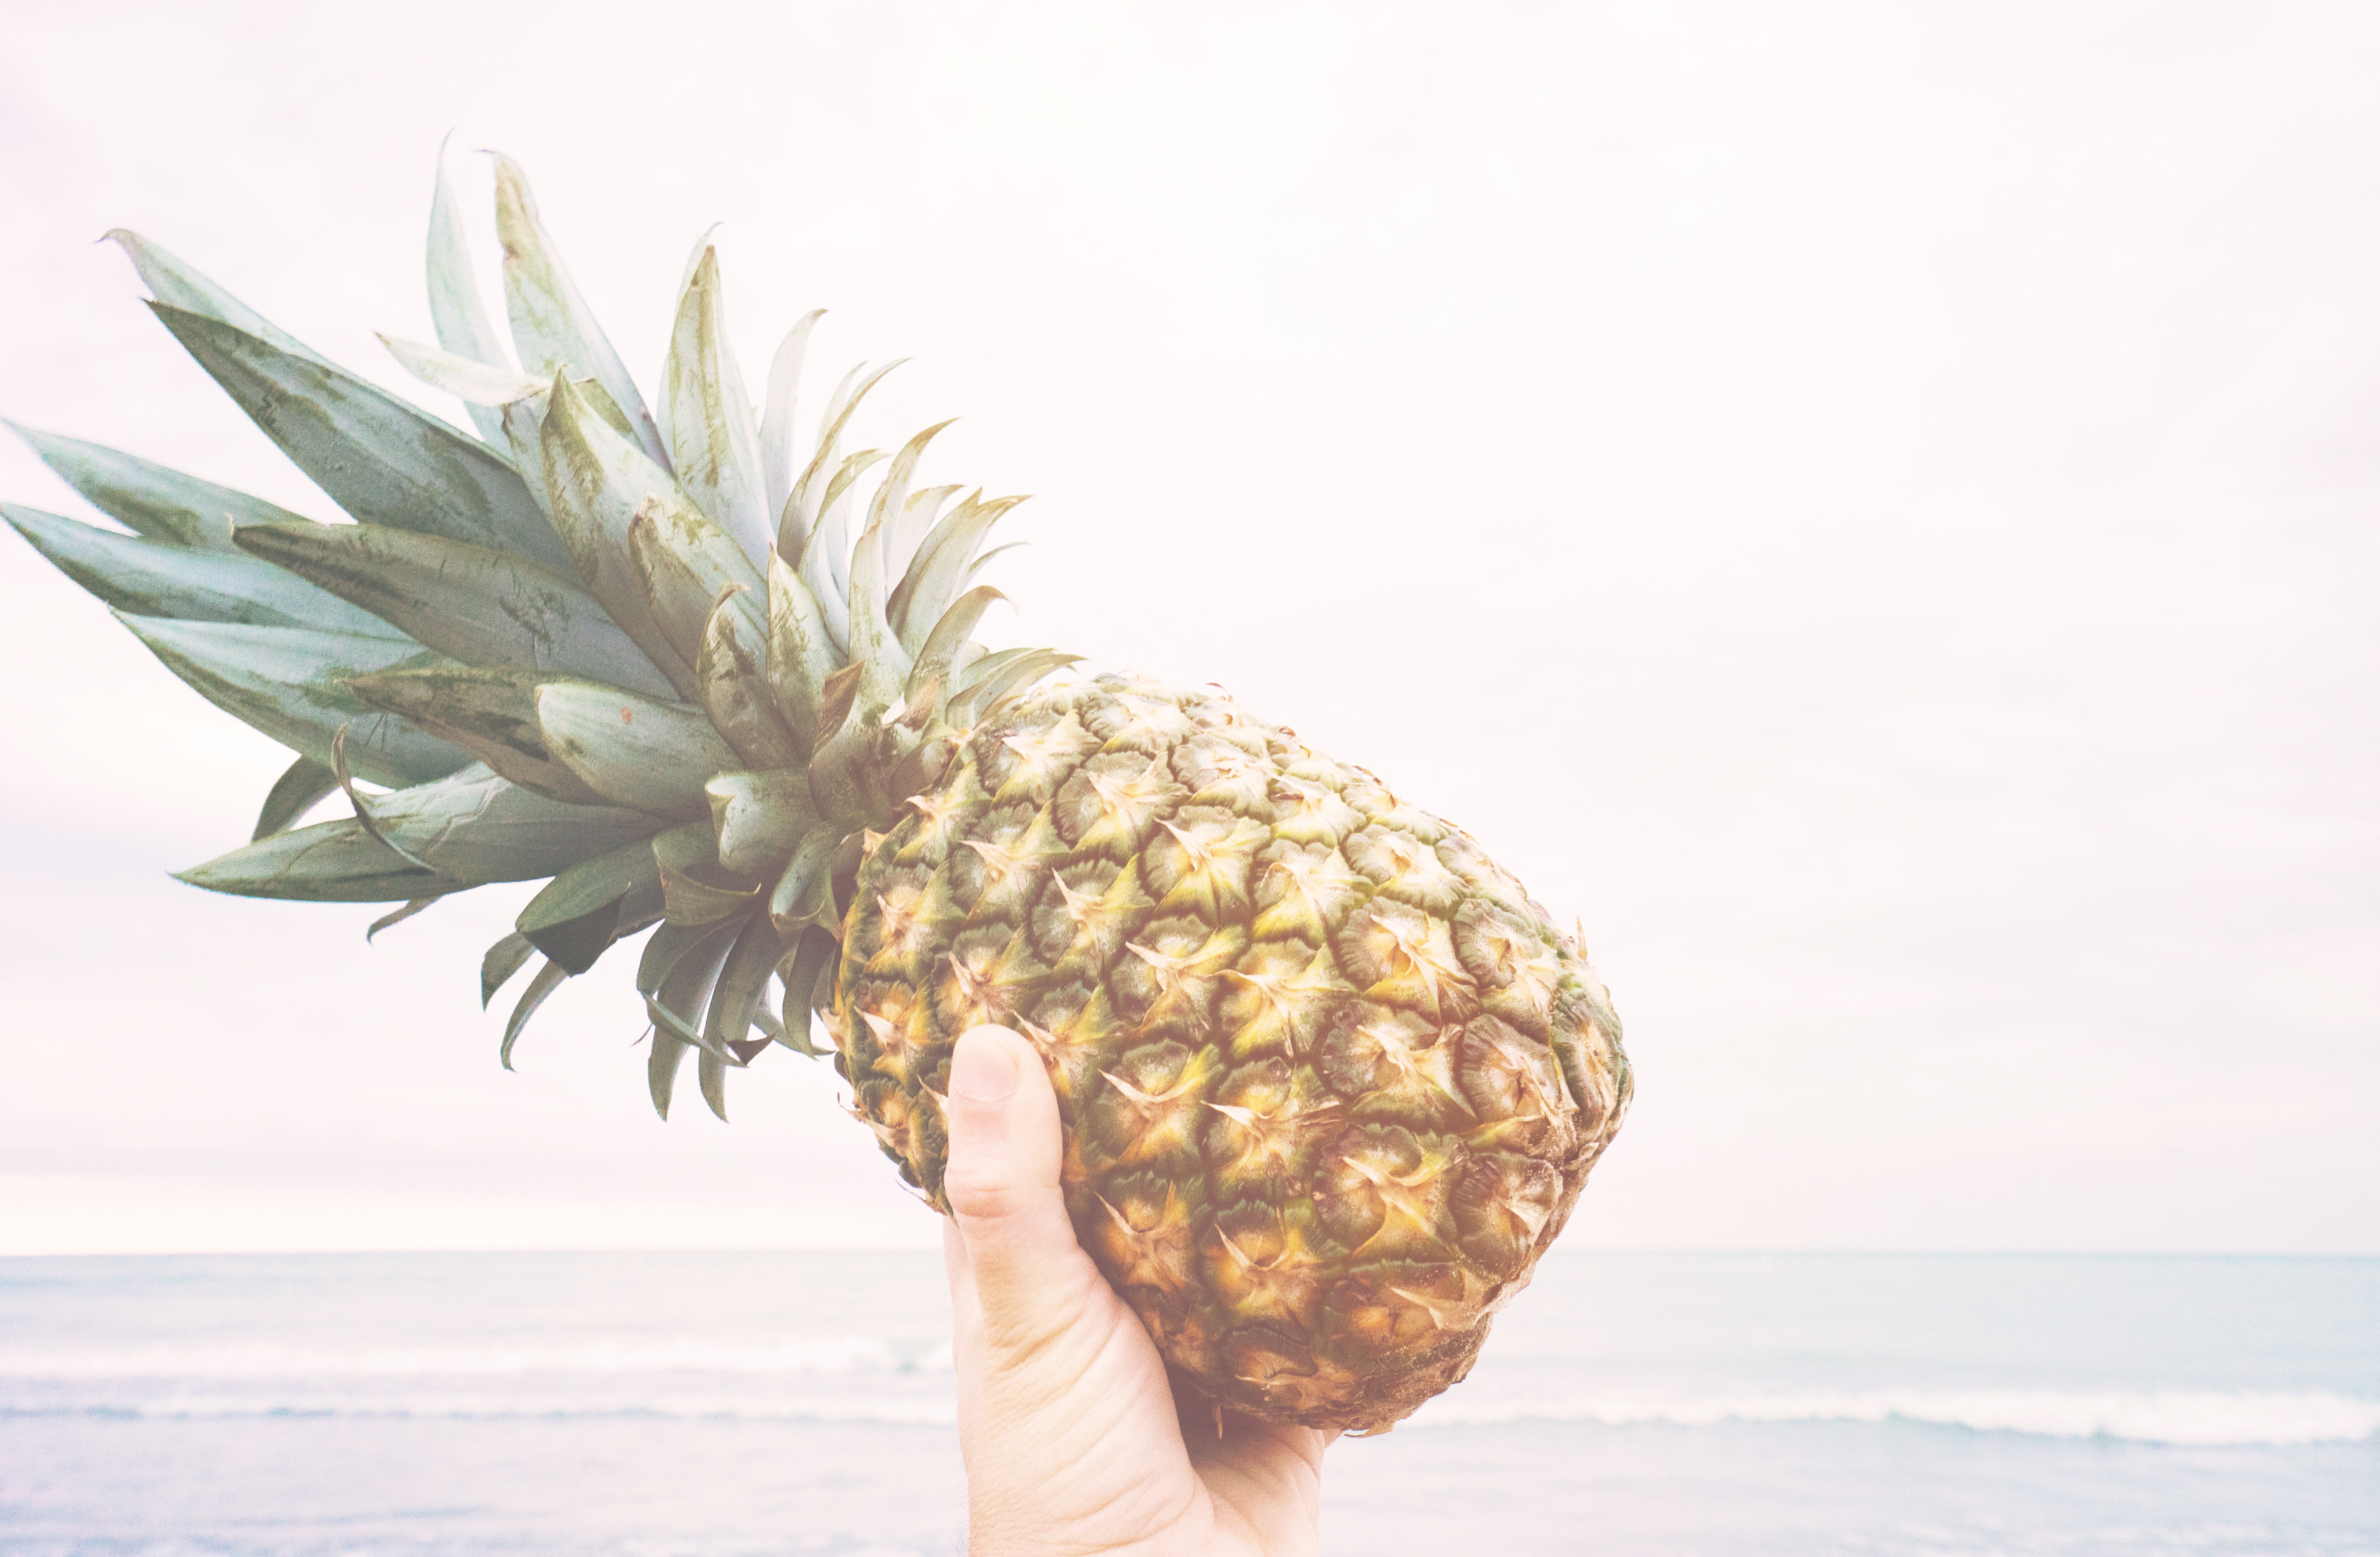
hand, water, plant, fruit, food, produce, pineapple, coconut, flowering plant, grass family, land plant, arecales